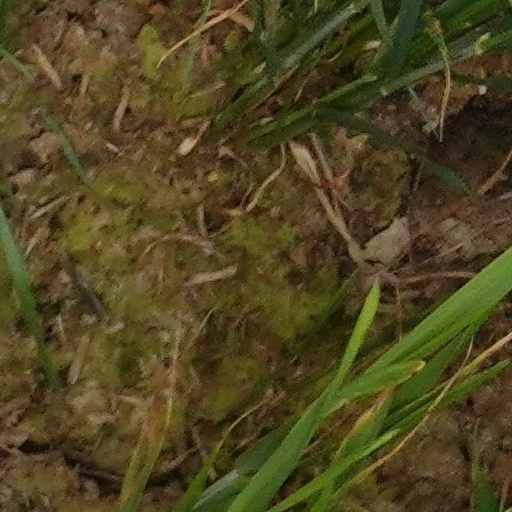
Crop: wheat